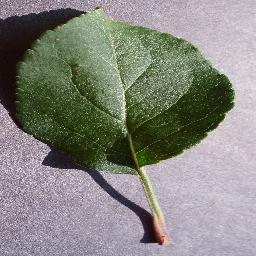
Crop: apple
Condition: healthy